Celestino Martínez

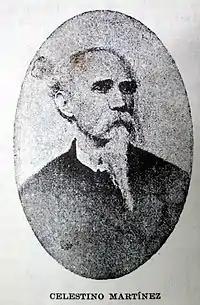
Celestino Martínez(date unknown)

Celestino Martínez Sánchez (19 May 1820, Caracas - 23 December 1885, Caracas) was a Venezuelan painter, lithographer, illustrator and photographer. He also spent part of his career working in Colombia.